Winston Swift Boyer

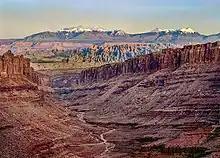
Boyer's photo of La Sal Mountains, Moab, Utah

He is the son of Winston Philip Boyer and Josephine Swift. In 1972, Boyer graduated from Robert Louis Stevenson School in Pebble Beach.